Ottorino Respighi

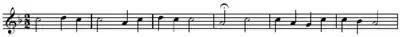
Use of the Phrygian mode on A in Respighi's "Trittico Botticelliano" (Botticelli Triptych, 1927).

While working on his opera "Lucrezia" at the end of 1935, Respighi became ill with a fever and fatigue. Subsequent medical checks in January 1936 revealed samples of "S. viridans" bacteria in his blood, leading to the diagnosis of subacute bacterial endocarditis, a heart infection still untreatable at the time and probably brought on by his recent throat infection and oral surgery. Respighi's health deteriorated over the next four months, during which he received three blood transfusions and experimental treatment with sulphonamides imported from Germany. Elsa made a conscious effort to hide the severity of the illness from others, except for a select few. Respighi died on 18 April in Rome, aged 56, from complications of blood poisoning. Elsa and several friends were by his side. A funeral was held two days later. His body lay in state at Santa Maria del Popolo until the spring of 1937, when the remains were re-interred at the Certosa di Bologna, next to poet Giosuè Carducci and painter Giorgio Morandi. Inscribed on his tomb are his name and crosses; the dates of his birth and death are not given.